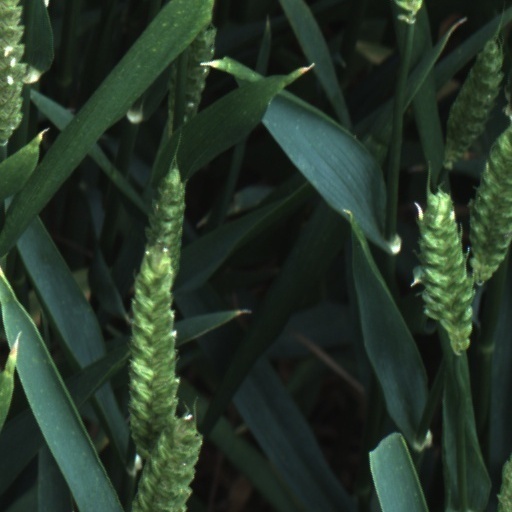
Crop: wheat